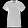
Label: T - shirt / top